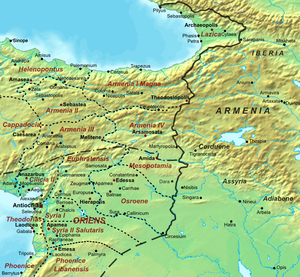
Justinien ou Justinien le Grand, né vers 482 à Tauresium, près de Justiniana Prima en Illyrie, et mort le 15 novembre 565 à Constantinople, est un empereur romain d'Orient ayant régné de 527 jusqu'à sa mort. Il est l'une des principales figures de l'Antiquité tardive. Que ce soit sur le plan du régime législatif, de l'expansion des frontières de l'Empire ou de la politique religieuse, il a laissé une œuvre considérable.